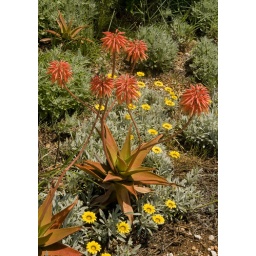
Tropical flowers are in bloom along the rocky Adriatic coast in southern Croatia.